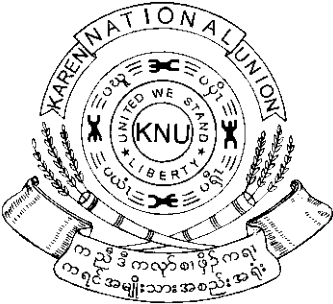
สหภาพแห่งชาติกะเหรี่ยง

| name = สหภาพแห่งชาติกะเหรี่ยง
| native_name_lang = my
| abbreviation = KNU
| logo = ไฟล์:Karen National Union seal.PNG|200px
| colorcode = #1A3B85
| chairman = Saw Mutu Say Poe
| secretary_general = Padoh Ta Doh Moo
| leader1_title = รองประธาน
| leader1_name = Padoh Kwe Htoo Win
| spokesperson = Padoh Saw Ta Doh MooPadoh Saw Hla Tun
| ideology = ปัจจุบัน:
* ลัทธิชาตินิยมชาวกะเหรี่ยง|กะเหรี่ยง
* การกำหนดการปกครองด้วยตนเอง
* ระบอบสหพันธรัฐ
อดีต:
* ลัทธิแบ่งแยกดินแดน (Kawthoolei)
| headquarters = Lay WahLaw Khee LarManerplaw (จนถึงปี ค.ศ. 1995)
| religion = ศาสนาพุทธ ศาสนาคริสต์
| anthem = "Dear Our People"
| wing1_title = ฝ่ายทหาร
| wing1 = กองทัพปลดปล่อยแห่งชาติกะเหรี่ยง, องค์กรป้องกันแห่งชาติกะเหรี่ยง
| slogan = Give me liberty, or give me death!|"Give me liberty or death."
| flag = ไฟล์:Flag of the Karen National Union.svg|200px
| country = พม่า
สหภาพแห่งชาติกะเหรี่ยง หรือ กะเหรี่ยงเคเอ็นยู (; ) คือ กลุ่มติดอาวุธชาวกะเหรี่ยงในพม่าที่ทำการสู้รบกับรัฐบาลพม่าตามแนวชายแดนไทย ในบริเวณอาณาเขตของพื้นที่ที่เรียกเป็นภาษากะเหรี่ยงว่า "กอซูเล" (Kawthoolei) ฝ่ายเคเอ็นยูได้สู้รบกับพม่ามานานเกินกึ่งศตวรรษมาแล้ว นับตั้งแต่ พ.ศ. 2491 โดยร่วมกับกองกำลังย่อยที่มีชื่อว่า กะเหรี่ยงเคเอ็นแอลเอ (Karen National Liberation Army - KNLA)
สหภาพแห่งชาติกะเหรี่ยงอยู่ภายใต้การปกครองของนายพลโบเมียะมานานกว่า 30 ปีซึ่งได้ตั้งตนเป็นประธานาธิบดีมาตั้งแต่ พ.ศ. 2519 - พ.ศ. 2543 (นายพลโบเมียะถึงแก่กรรมเมื่อวันที่ 24 ธันวาคม พ.ศ. 2549 ในโรงพยาบาลในประเทศไทย) สหภาพแห่งชาติกะเหรี่ยงสามารถเลี้ยงตนเองโดยการควบคุมตลาดมืดที่ทำการค้าชายแดนกับประเทศไทย
หลังจากการลุกฮือต่อต้านเผด็จการของประชาชนชาวพม่าที่เรียกว่า "การลุกฮือ 8888 |เหตุการณ์ 8888 ทมิฬ" ซึ่งเกิดขึ้นเมื่อวันที่ 8 สิงหาคม พ.ศ. 2531 และได้ล้มเหลวยุติลงด้วยการปราบปรามอย่างรุนแรงของรัฐบาลเมื่อเดือนกันยายนปีเดียวกัน หลังเหตุการณ์นี้ รัฐบาลพม่าได้หันไปขอความช่วยเหลือจากจีน มีการให้สัมปทานทางการค้าหลายอย่างแก่จีนเพื่อแลกเปลี่ยนกับอาวุธจำนวนมากทำให้กองทัพพม่ามีขนาดใหญ่และเข้มแข็งจากเดิมเป็นอันมาก และในช่วงนี้รัฐบาลพม่าก็ได้เริ่มเปิดการเจรจากับสหภาพแห่งชาติกะเหรี่ยงที่ต่อสู้กับรัฐบาลและเปิดโอกาสให้มีการเจรจาเพื่อให้เข้ามาร่วมมือกับรัฐบาลหรือมิเช่นนั้นจะต้องถูกทำลายลงทั้งหมด แต่ฝ่ายกะเหรี่ยงไม่ยอม
กองกำลังของสหภาพแห่งชาติกะเหรี่ยงอ่อนแอลงมากจากการปราบปรามของฝ่ายรัฐบาลและได้เสียกองบัญชาการที่ "มาเนอพลอ" ใกล้กับชายแดนไทยเมื่อ พ.ศ. 2537 รวมทั้งการยอมเข้าร่วมมือกับรัฐบาลกองกำลังย่อยส่วนหนึ่งของกะเหรี่ยงเคเอ็นแอลเอที่เป็นกะเหรี่ยงฝ่ายนับถือพุทธที่เรียกตนเองว่า กองกำลังกะเหรี่ยงประชาธิปไตยฝ่ายพุทธ (Democratic Karen Buddhist Army - DKBA) กองกำลังกลุ่มนี้ได้รับมอบอาณาเขตพื้นที่ส่วนหนึ่งให้ปกครองตนเองเป็นการแลกเปลี่ยนที่ยอมร่วมมือกับรัฐบาล กองกำลังกระเหรียงพุทธนี้เองที่มีส่วนสำคัญช่วยรัฐบาลทหารพม่ายึดกองบัญชาการเคเอ็นยูที่มาเนอพลอได้ เหตุผลที่กะเหรี่ยงกลุ่มนี้อ้างในการเข้ากับฝ่ายรัฐบาลคือการถูกเอาเปรียบ เหลื่อมล้ำและไม่ได้รับความเป็นธรรมจากกะเหรี่ยงฝ่ายเคเอ็นยูซึ่งนับถือศาสนาคริสต์
สหภาพแห่งชาติกะเหรี่ยงกับกะเหรี่ยงเคเอ็นแอลเอยังคงร่วมกันต่อสู้กับรัฐบาลพม่าต่อไป โดยจัดตั้งกองกำลังเป็นหน่วยทหารกองโจรขนาดเล็กหลบซ่อนอยู่ตามแนวชายแดนไทยโดยใช้วิธีตั้งค่ายแบบชั่วคราวที่เคลื่อนย้ายหนีได้สะดวก มีการประทะกันประปรายโดยตลอดมาจนถึงปัจจุบัน แม้กองทัพฝ่ายรัฐบาลจะมีขีดความสามารถที่จะกวาดล้างกองกำลังกะเหรี่ยงได้เป็นผลสำเร็จ แต่ก็จะเสียกำลัง ยุทธโปกรณ์และงบประมาณไปมาก ซึ่งอาจทำให้กองทัพพม่าโดยรวมอ่อนแอลง ฝ่ายรัฐบาลทหารพม่าจึงยังคงปล่อยให้เป็นเช่นนี้ไปก่อน
การสู้รบของชาวกะเหรี่ยงนับเป็นการสู้รบเพื่ออิสรภาพที่ยาวนานที่สุดในโลก คือนานมากถึง 59 ปี
== ดูเพิ่ม ==
* กะเหรี่ยง|กลุ่มชาติพันธุ์กะเหรี่ยง
* รัฐกะเหรี่ยง
== อ้างอิง==
หมวดหมู่:ขบวนการแบ่งแยกดินแดนกะเหรี่ยง
หมวดหมู่:การเมืองพม่า
หมวดหมู่:ชาวกะเหรี่ยง